Legend (1994 video game)

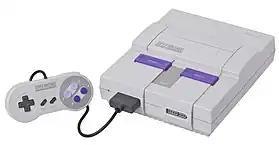
"Legend" for the SNES was created under tight conditions in a short development time.

Carlo Perconti worked for several companies such as Loriciels and Titus Interactive as a freelance graphic designer, while Lyes Belaidouni worked under the same area in the latter, who were mainly developing racing games for Amstrad home computers and the Nintendo Entertainment System. Belaidouni preferred action-oriented titles but due to the then-current direction of productions under Titus, who also were not interested in developing for the Super NES outside of publishing with the exception of "Prehistorik Man", he resigned along with Perconti and marketing manager Gabriel Guary to establish their own game development company called Arcade Zone to create titles for home consoles. Their first idea was to create a game under the beat 'em up genre, which was not widely developed in North American and Europe in the 1990s, and were inspired by several arcade games from Capcom and Sega such as "Knights of the Round", "Golden Axe" and "The King of Dragons", with Perconti later stating that "we made the game we wanted to play."